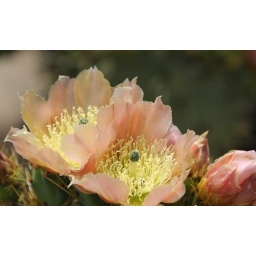
Taken in the field at Pozos, the old silver mining city in central Mexico